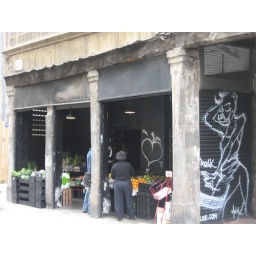
Even the fruit stands are in chichi black in Barcelona.